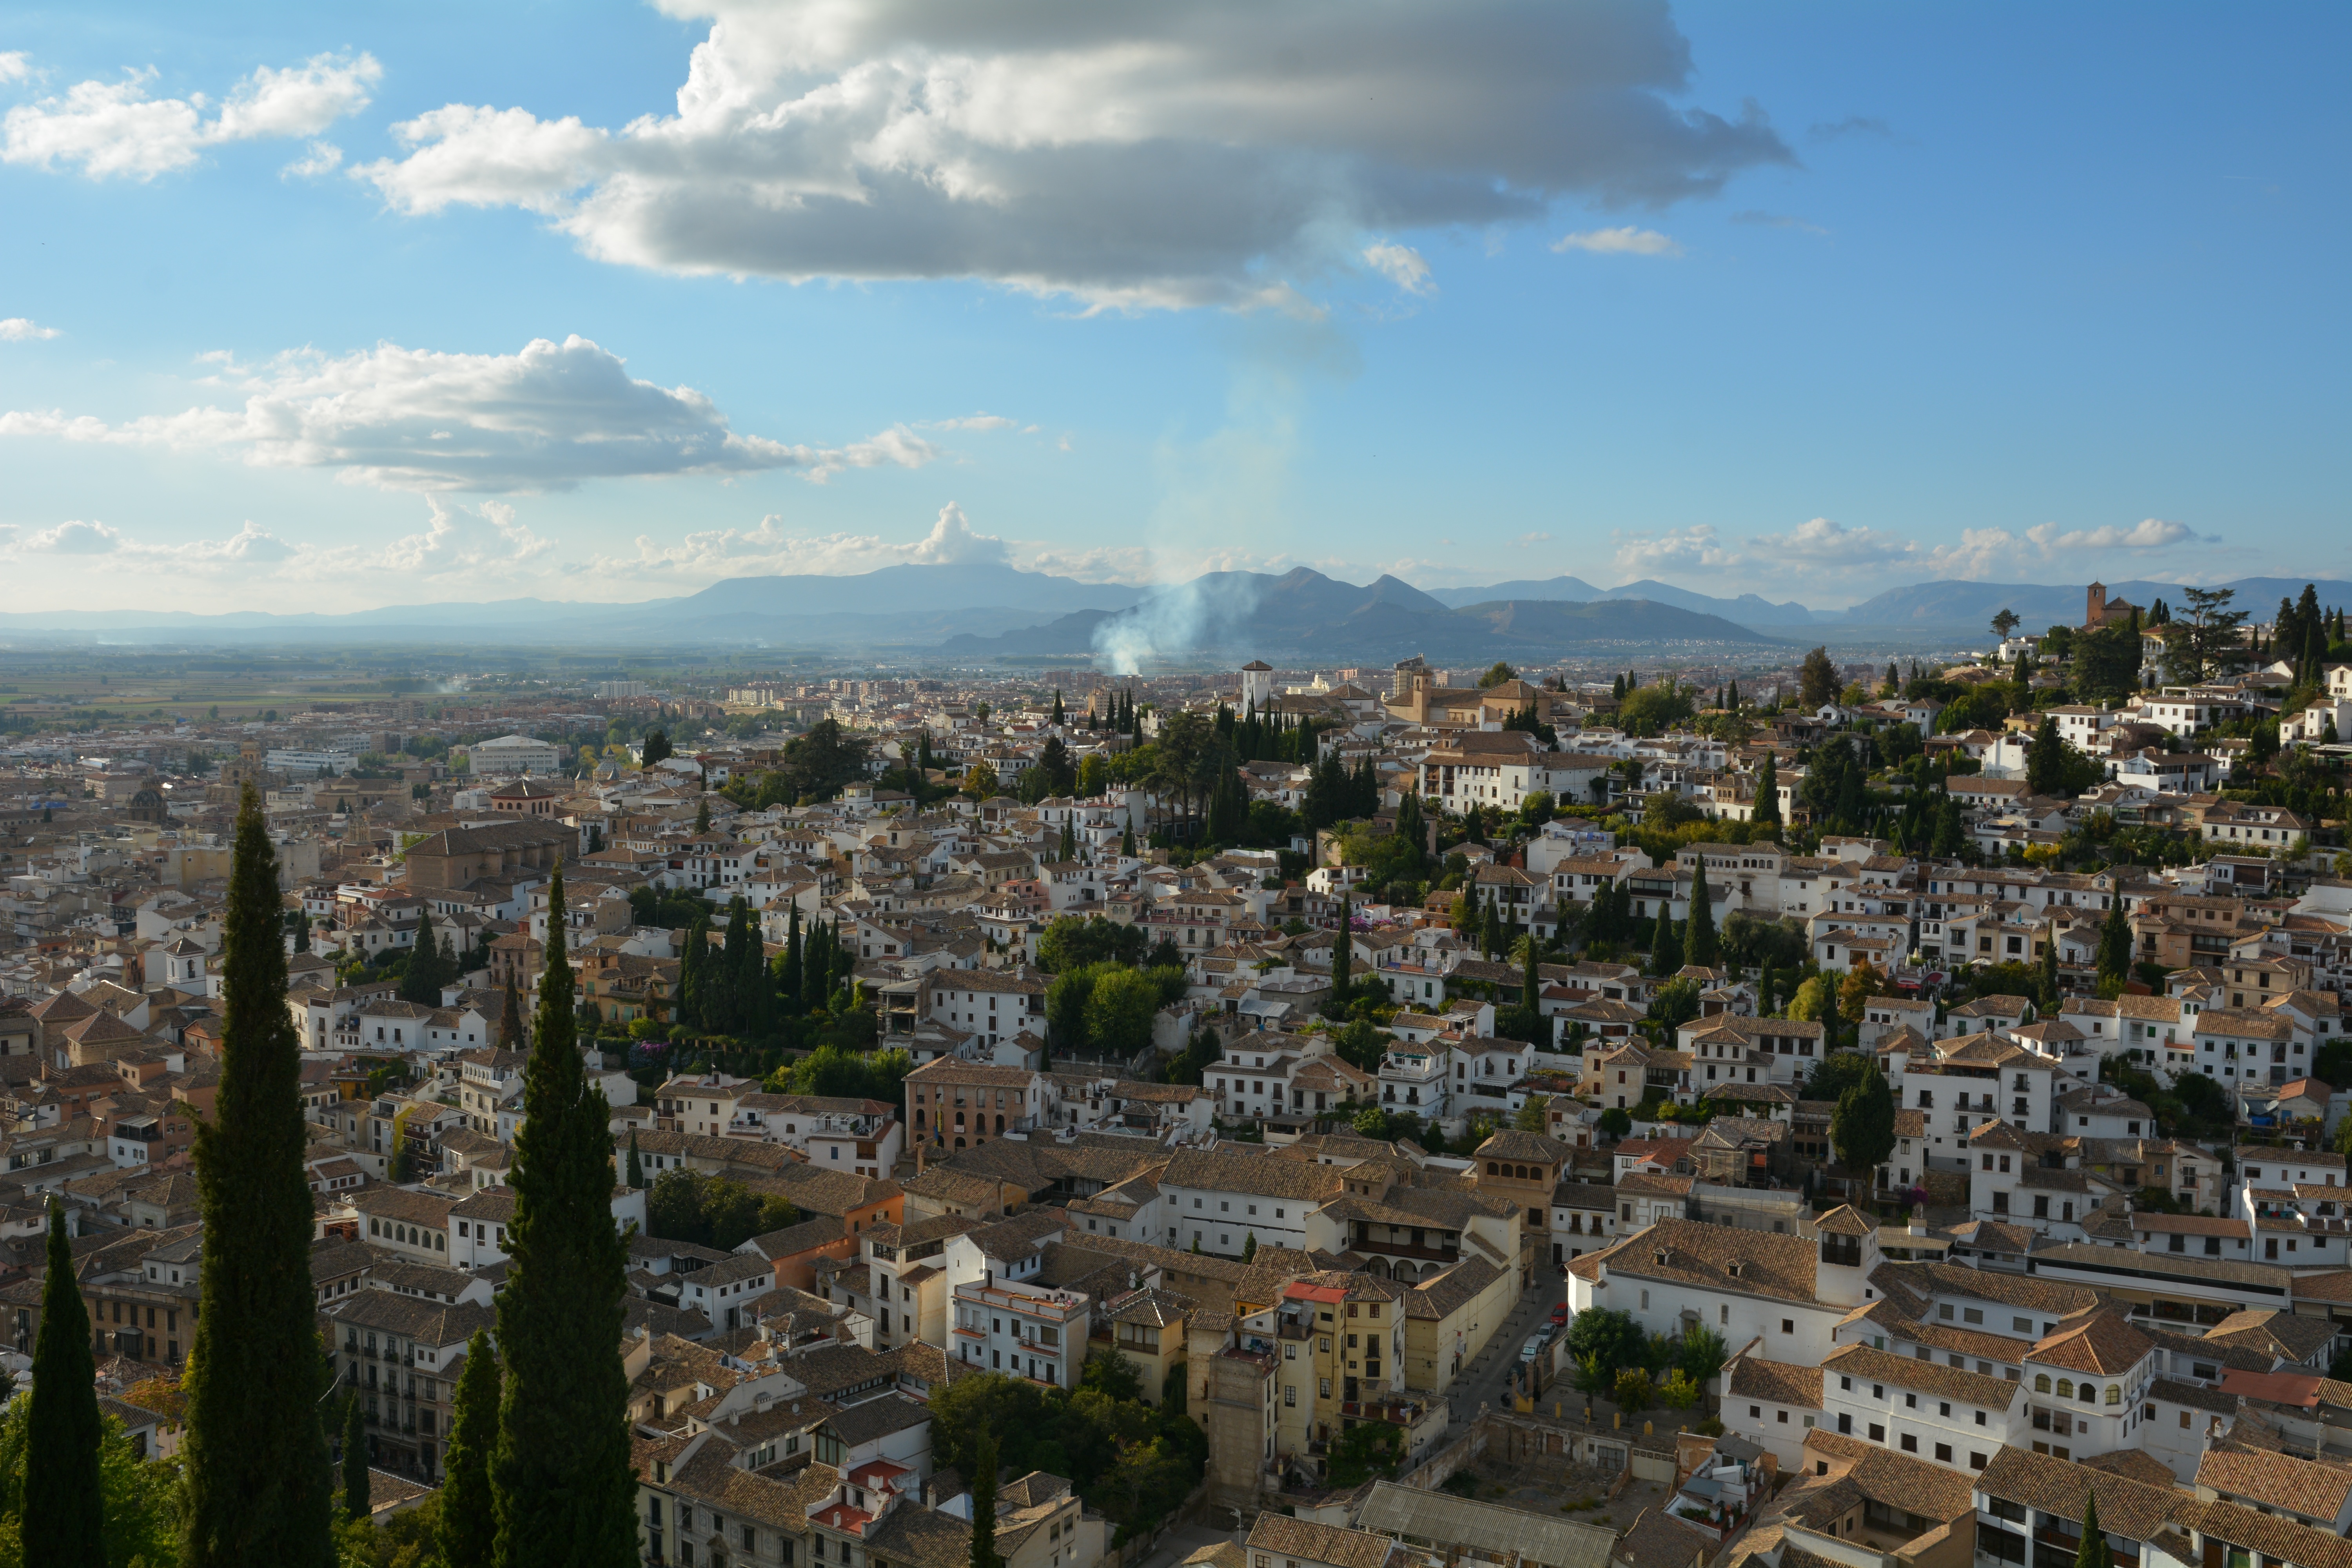
landscape, horizon, skyline, photography, town, city, cityscape, panorama, suburb, neighbourhood, bird's eye view, aerial photography, residential area, geographical feature, human settlement